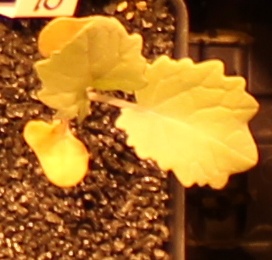
Label: Canola